Sacred dance

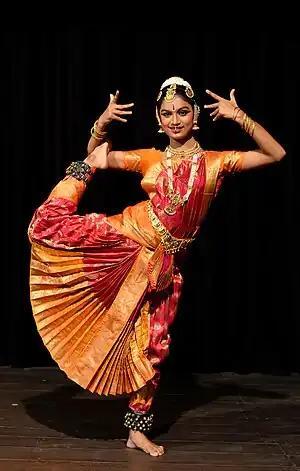
Bharatanatyam, one of the classical sacred dance styles of India

Sacred dance is the use of dance in religious ceremonies and rituals, present in most religions throughout history and prehistory. Its connection with the human body and fertility has caused it to be forbidden by some religions; for example, some branches of Christianity and Islam have prohibited dancing. Dance has formed a major element of worship in Hindu temples, with strictly formalized styles such as Bharatanatyam, which require skilled dancers and temple musicians. In the 20th century, sacred dance has been revived by choreographers such as Bernhard Wosien as a means of developing community spirit.